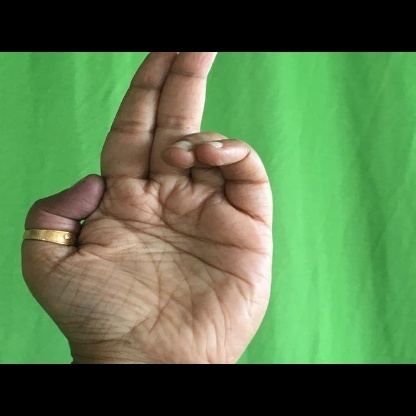
Mudra: Ardhapathaka